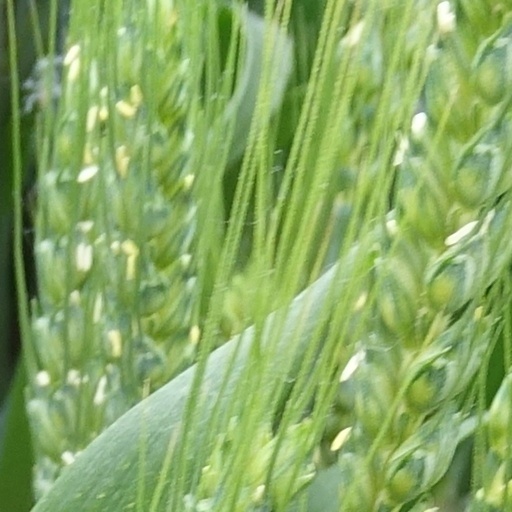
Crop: wheat